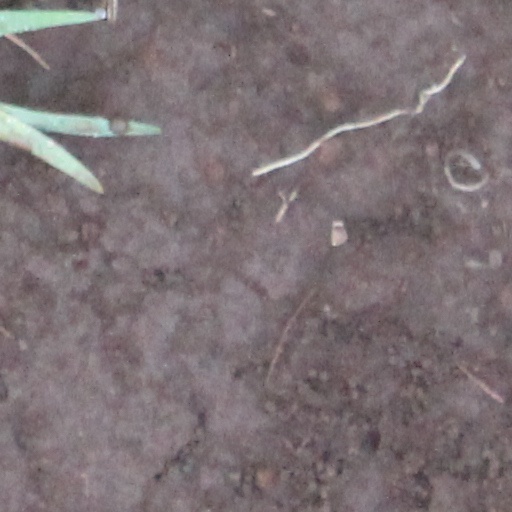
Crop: wheat